Malays (ethnic group)

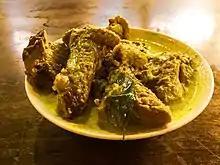
"Itik Masak Lomak Cili Api", smoked duck with thick, creamy, savoury and spicy sauce, usually eaten with white rice.

Early reference on Malay architecture in the Malay Peninsula can be found in several Chinese records. A 7th-century Chinese account tells of Buddhist pilgrims calling at Langkasuka and mentioned the city as being surrounded by a wall on which towers had been built and was approached through double gates. Another 7th-century account of a special Chinese envoy to Red Earth Kingdom in the Malay Peninsula, recorded that the capital city had three gates more than a hundred paces apart, which were decorated with paintings of Buddhist themes and female spirits.